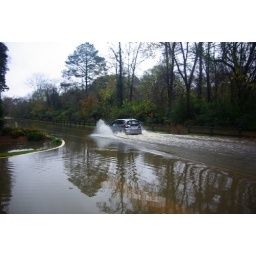
Zooom ZOOOM..... and you could seee fish swimming over the lines on the road too... minnows along the curb, lol